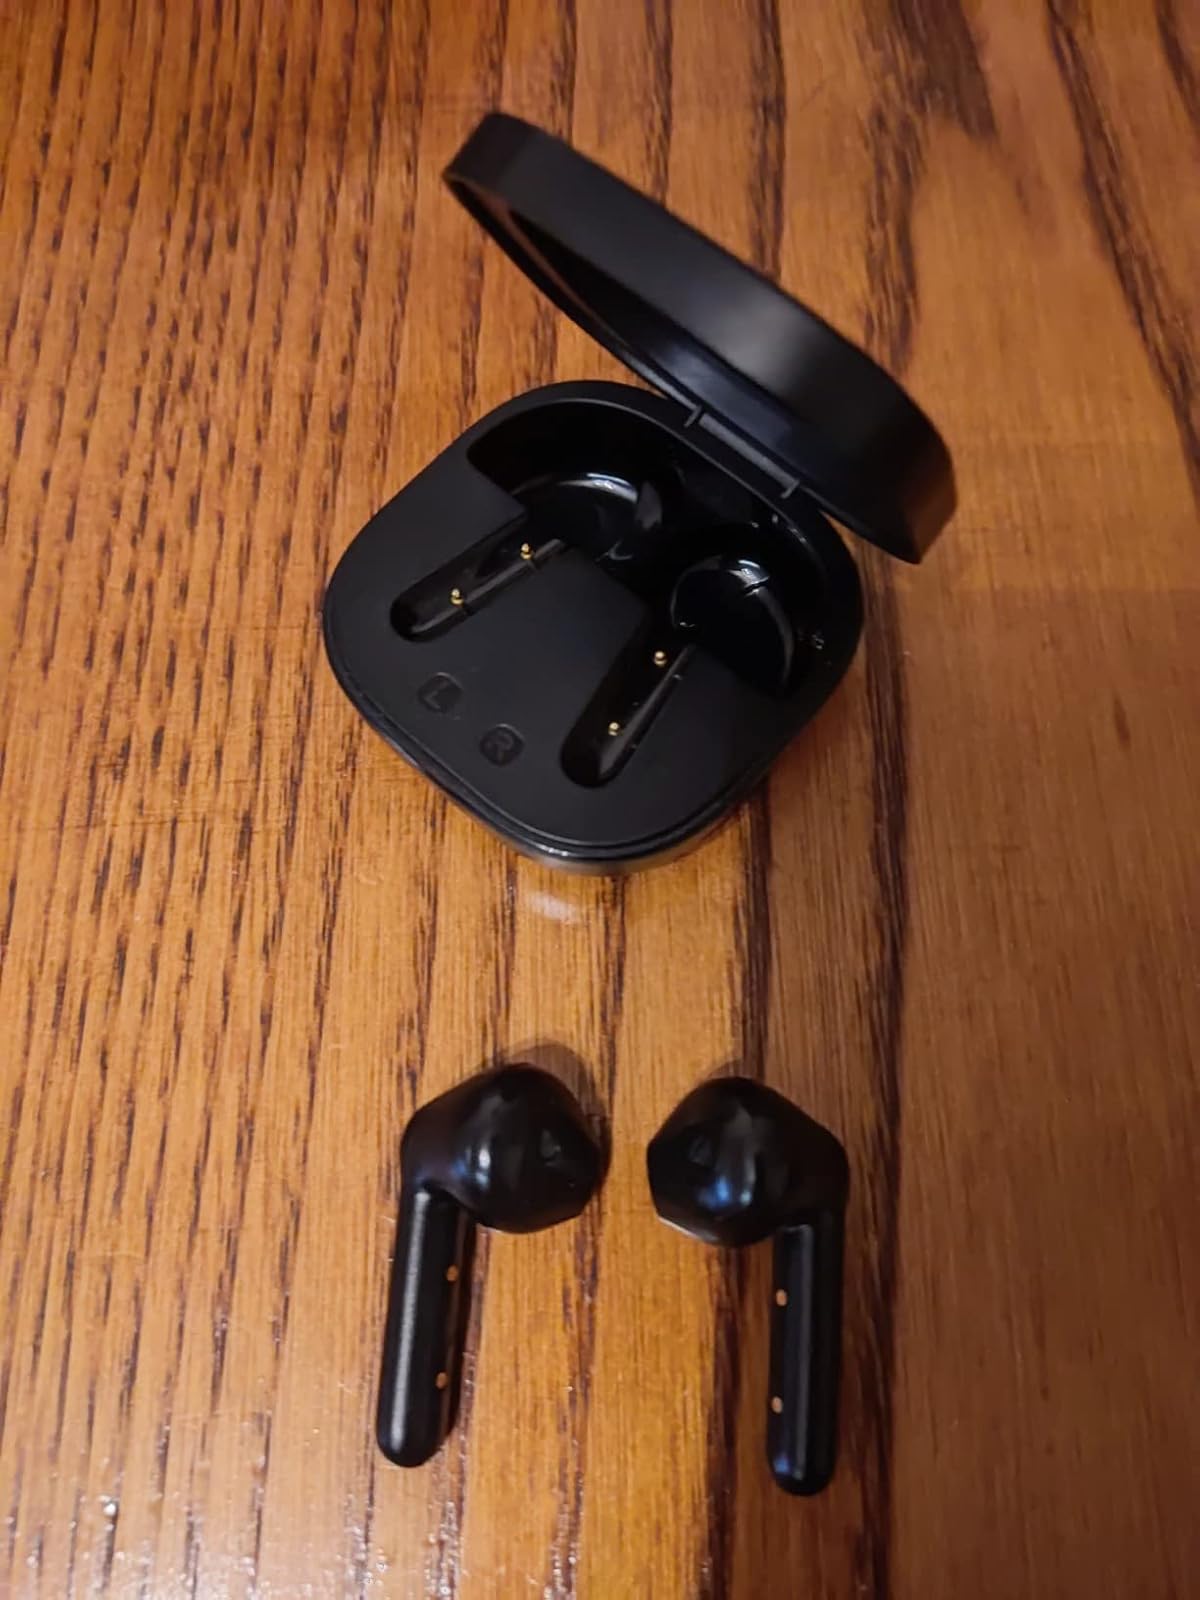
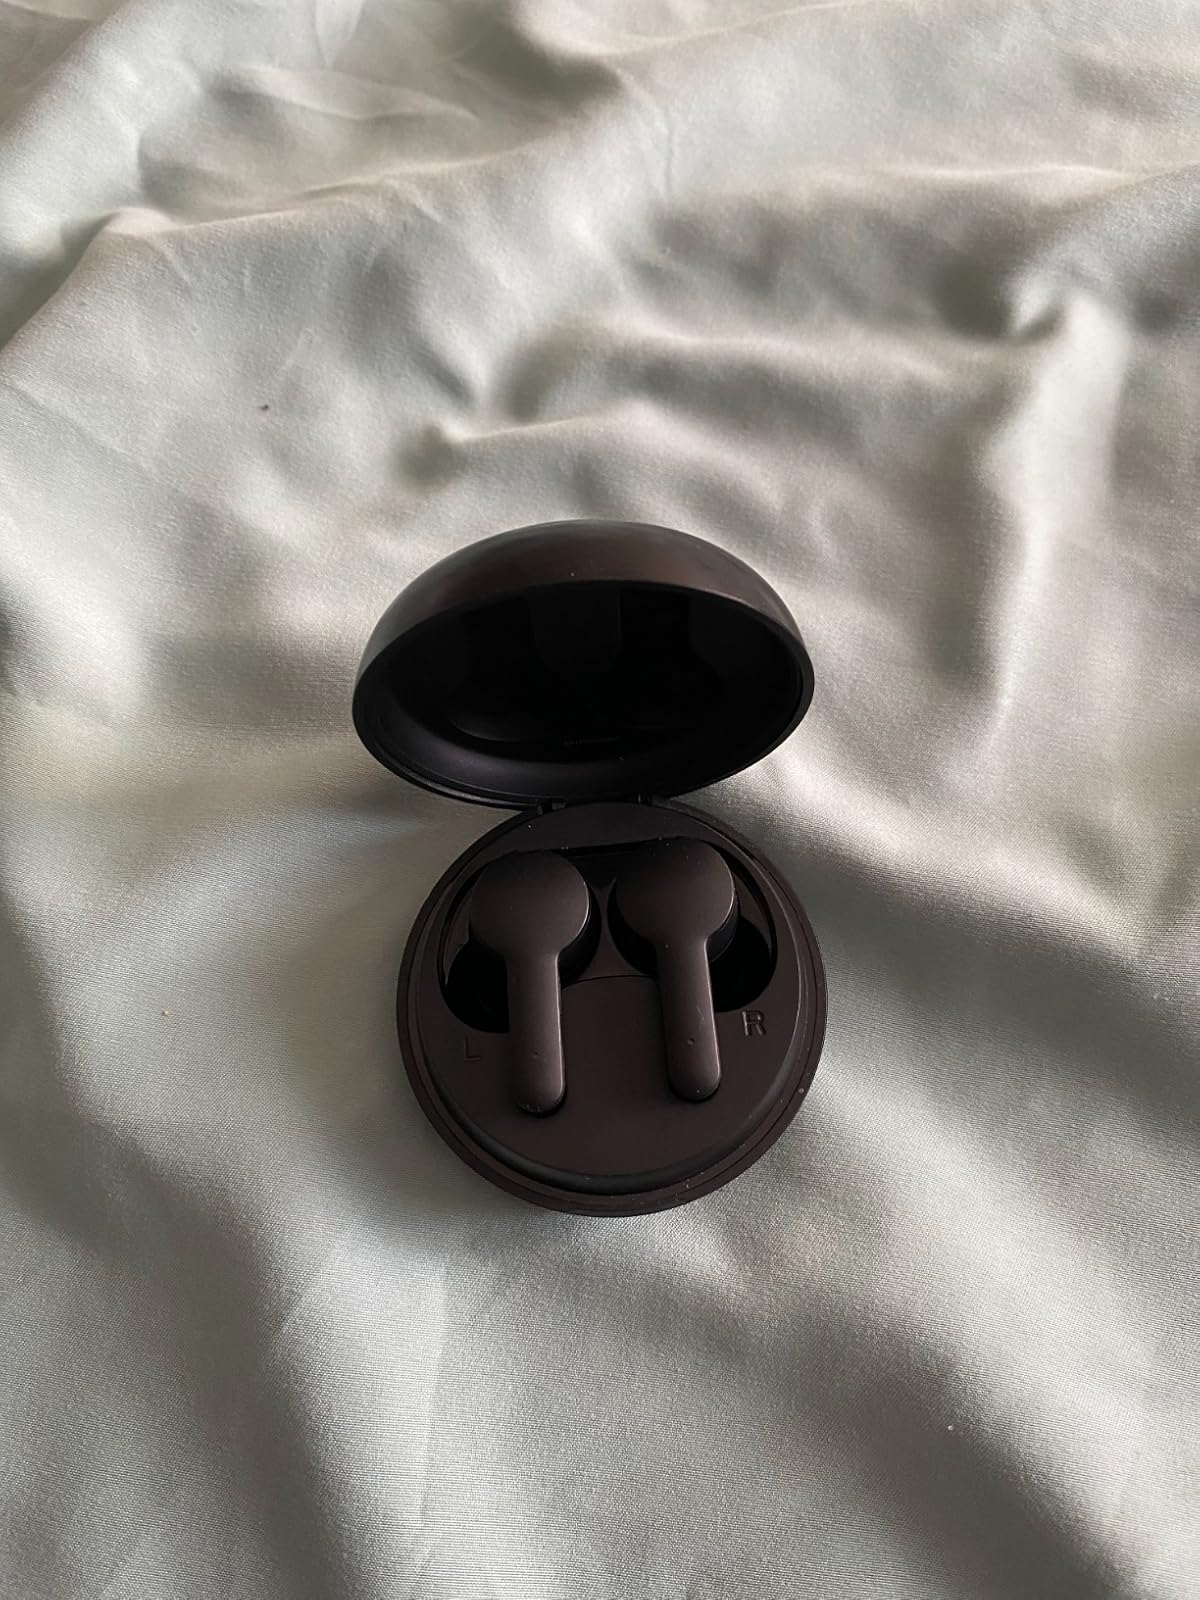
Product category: earbuds
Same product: no